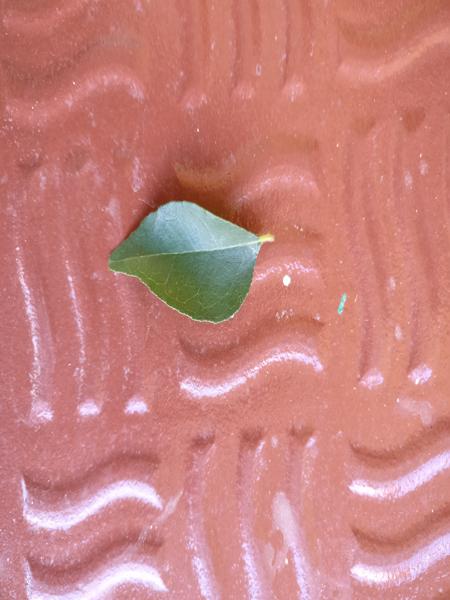
Plant: Curry